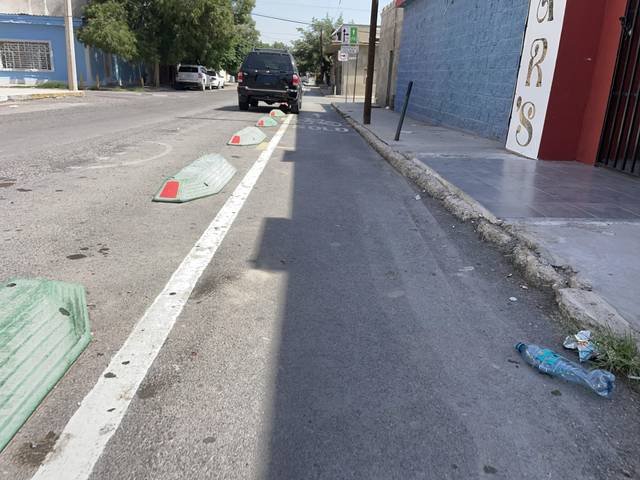
Region: Mexico
Coordinates: 31.739, -106.472